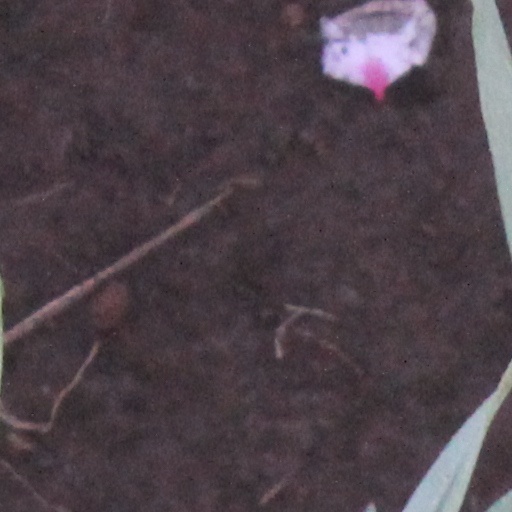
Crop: wheat